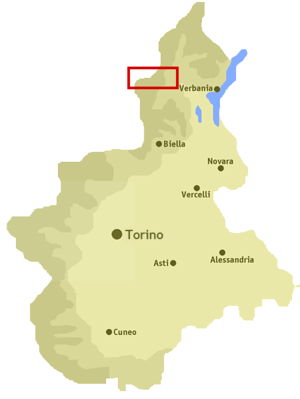
La vallée Anzasca est une des sept vallées latérales principales du val d'Ossola. Près de la localité de Piedimulera s’élèvent les contreforts de plus en plus escarpés de la face est du massif du mont Rose.